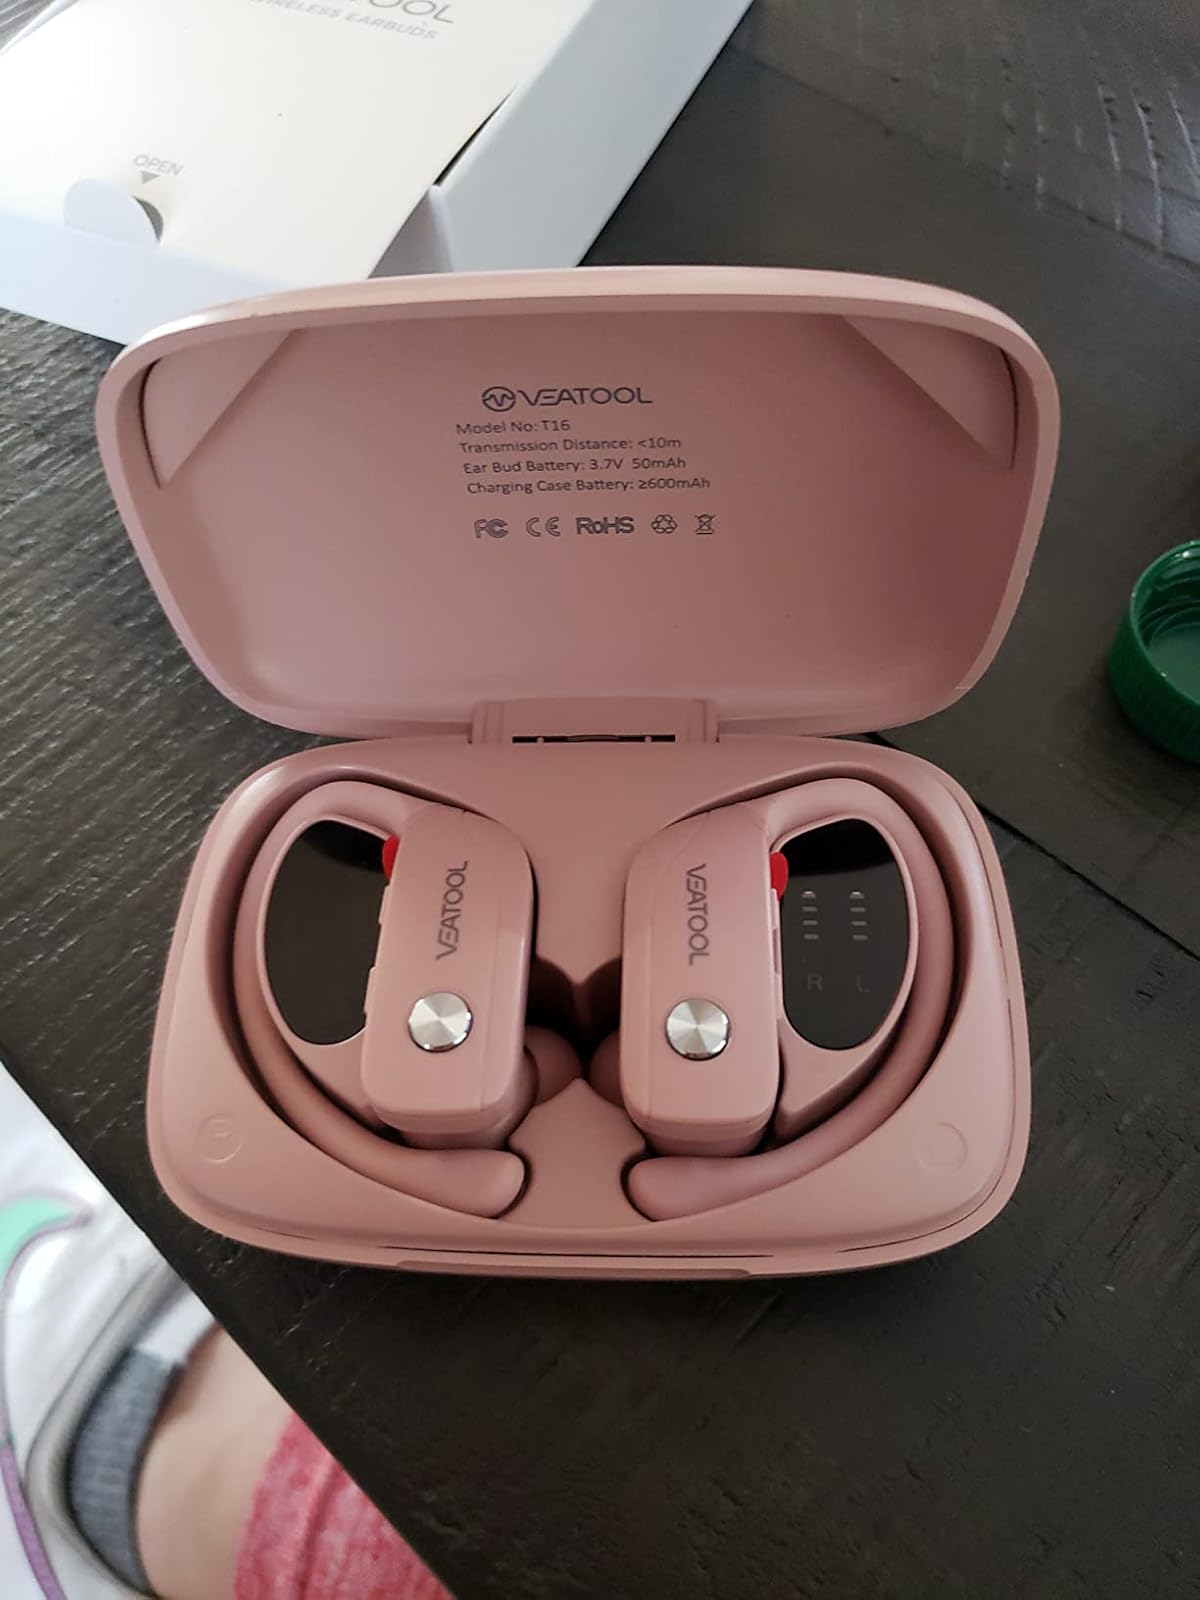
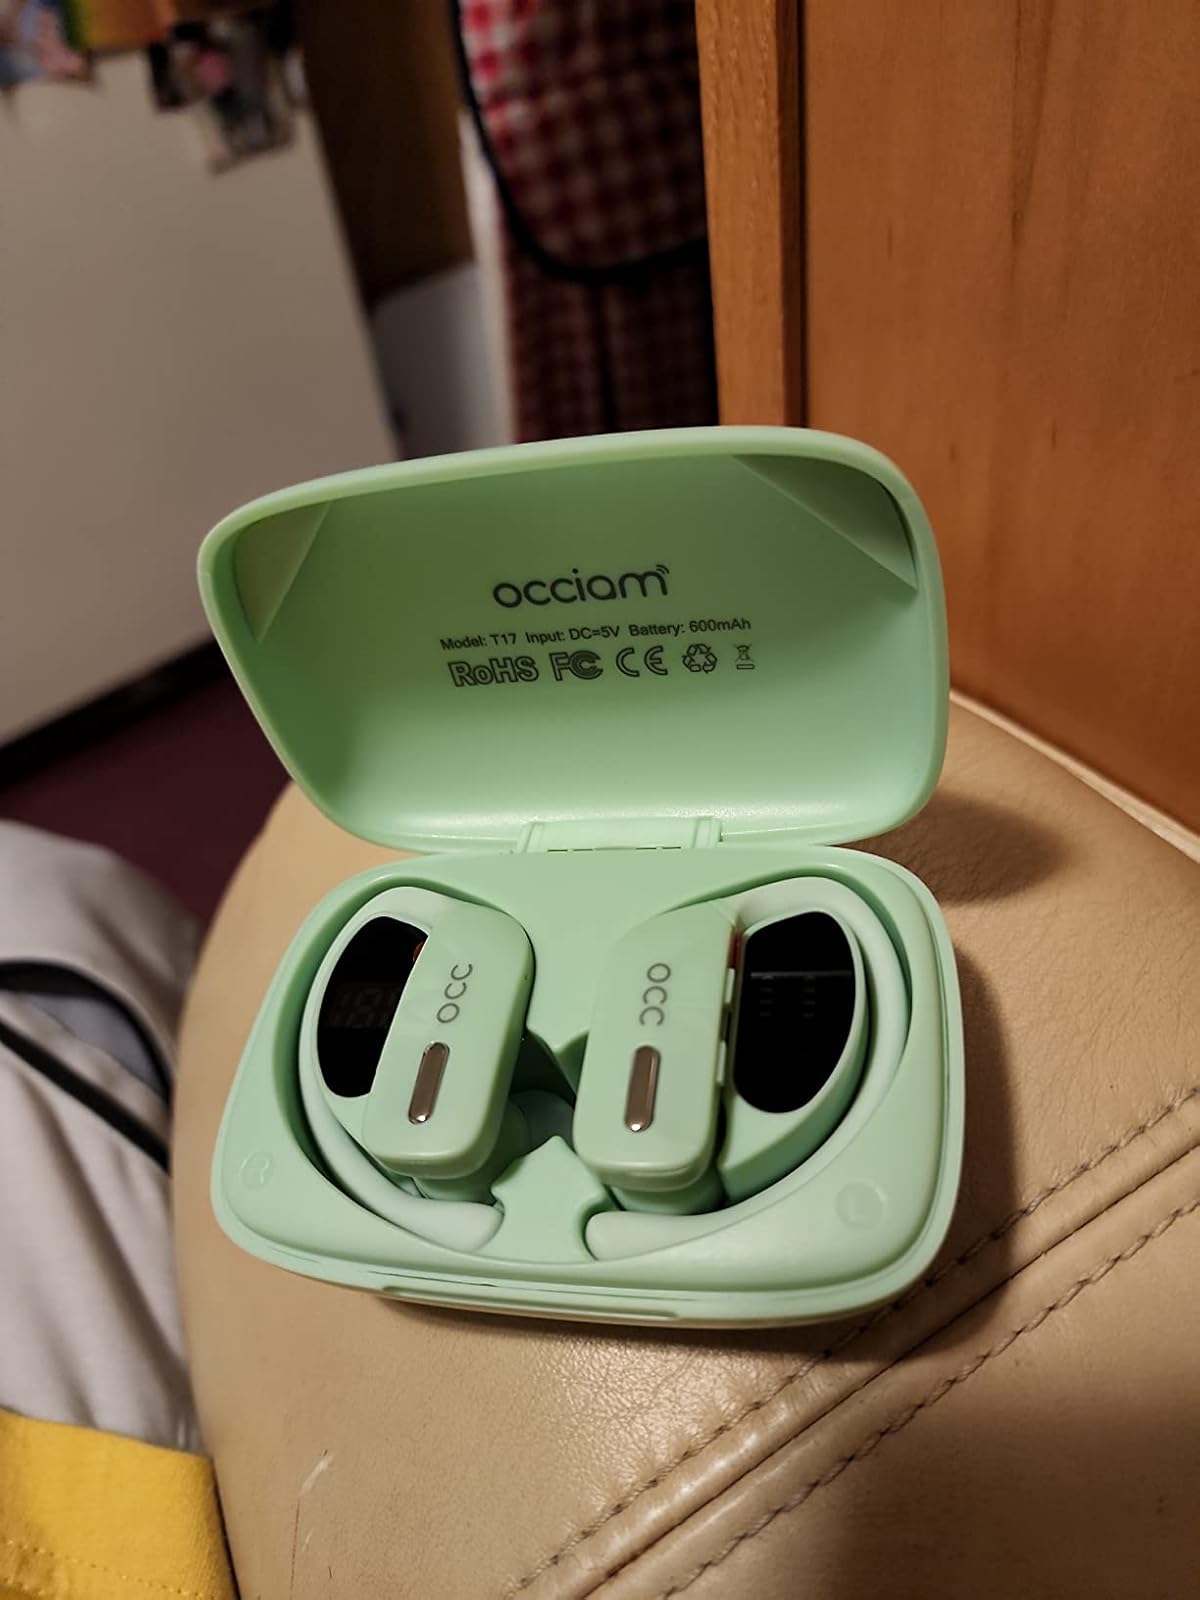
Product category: earbuds
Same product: no